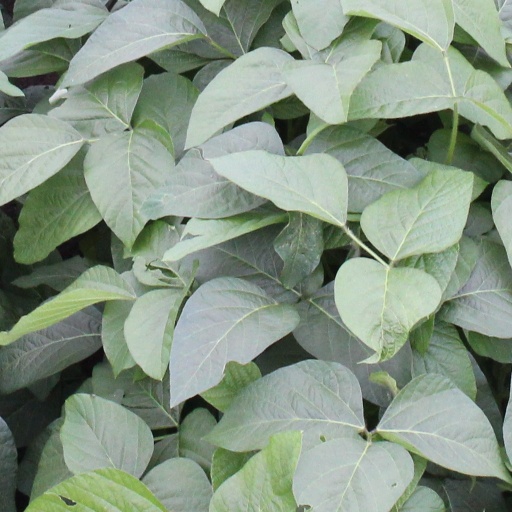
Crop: soybean